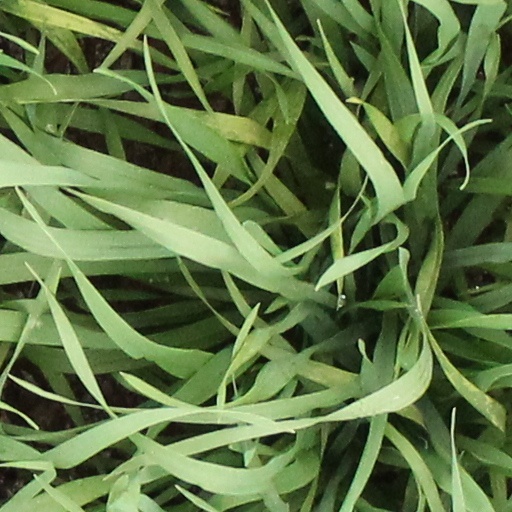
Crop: wheat